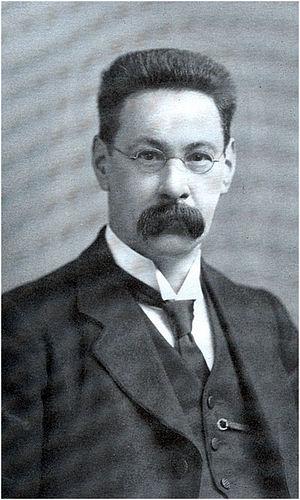
Sir Thomas Walker Arnold, né le 19 avril 1864 et mort le 9 juin 1930 à Londres, est un orientaliste et historien britannique. Il est surtout connu pour son œuvre The Preaching of Islam: A History of the Propagation of the Muslim Faith.